Hi-Lite Records

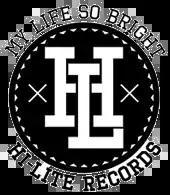

Hi-Lite Records was a South Korean independent record label founded in 2010 by rapper Paloalto.